Maritime archaeology of East Africa

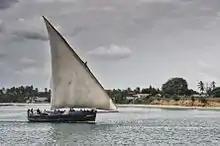
Fishing dhow

Maritime archaeology in East Africa spans the range from the horn of Somalia south to Mozambique, and includes the various islands and island chains dotting the map off the coast of Somalia, Mozambique, Tanzania and Kenya. Primary areas along this coast include the Zanzibar (including the Mafia islands), Lamu, and Kilwa Archipelagos. Although East African societies developed nautical capabilities for themselves, most of the maritime artifacts point to external merchants from Mediterranean cultures like Egypt and Greece, Indian and Chinese from South and East Asia in the early stages, to the great European powers during the Ages of Colonization and Imperialism.